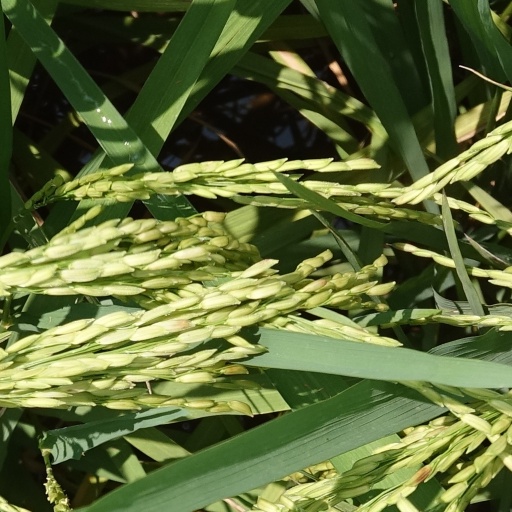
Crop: rice